Robin Nievera

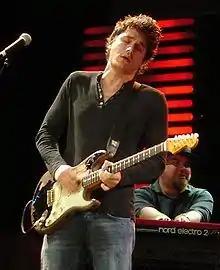
John Mayer, shown here in 2007, has influenced Nievera.

Nievera grew up listening to artists such as Dave Matthews Band, John Mayer, and Bon Iver, whom he cites among his biggest musical influences. Discussing Mayer, he has said: "John Mayer is certainly a role model. We both love the blues. If you listen to him, he also likes Jimi Hendrix, Stevie Ray Vaughan, and John Lee Hooker. That's why, we play similar guitar riffs." Nievera also admires the Beatles, Incubus, Coldplay, and U2. He likes Bono, U2's lead vocalist, for being "not just a musician, a rock star or a legend. He's also open to other things and he stands for a lot of good things." He would like to interview him, of which he said "I will ask him a lot of things about music and his take on all the things that's happening around the world. That would be a four-hour interview." Nievera enjoys "old, old music—blues, country, anything with the guitar" and also listens to "a little bit of Justin Timberlake."